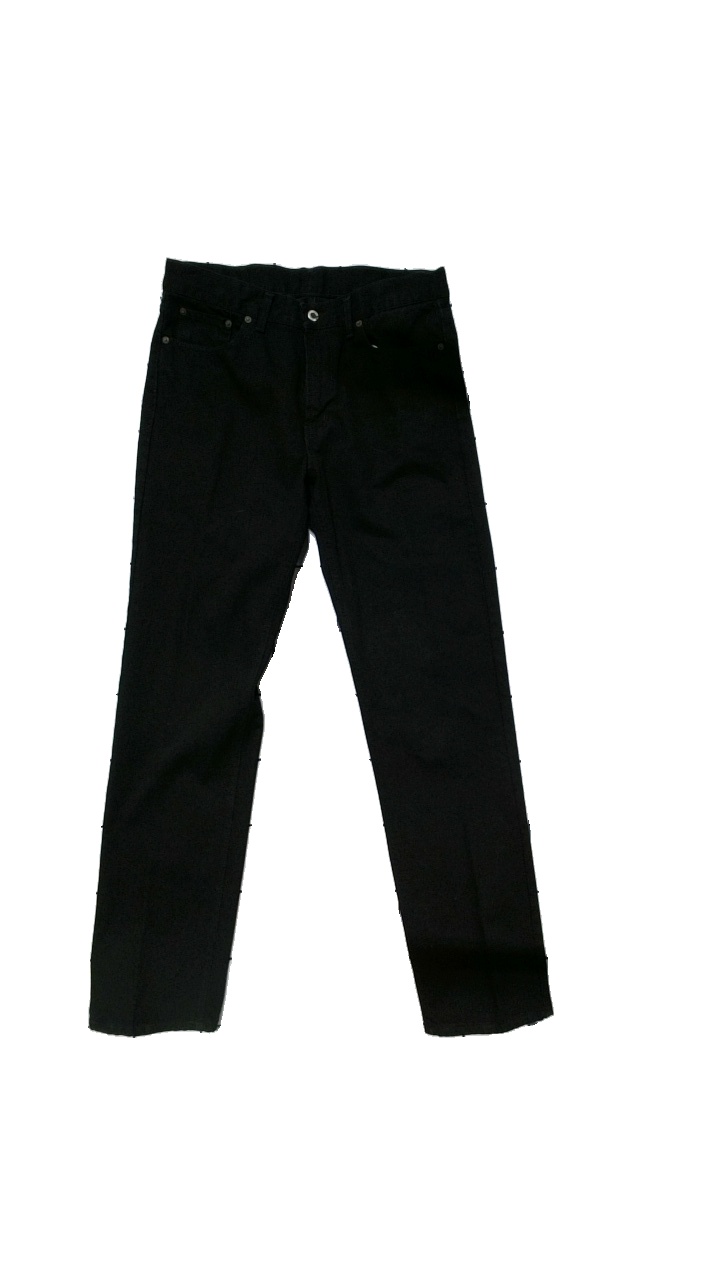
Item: Jeans (Men)
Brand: Mcgordon (dressmann)
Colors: Black
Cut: Regular
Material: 100% cotton
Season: All
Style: Denim
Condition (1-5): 4
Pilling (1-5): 4
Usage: Reuse
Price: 50-100